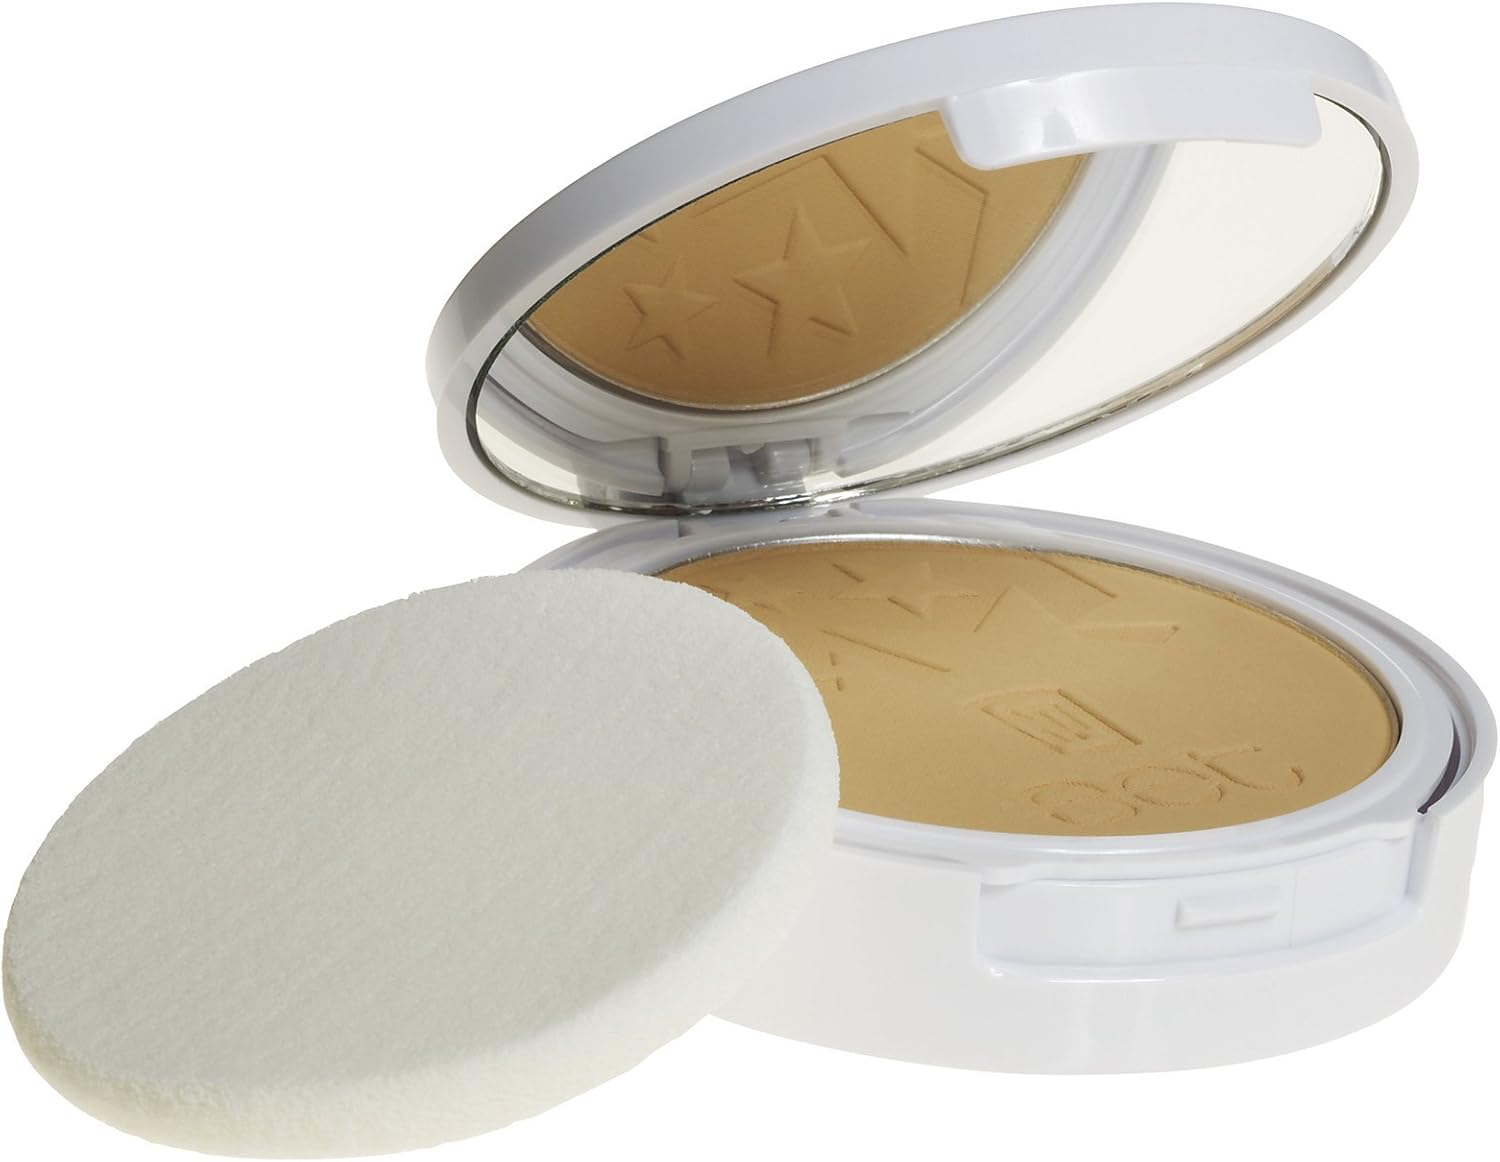
Np Set Pasarella Powder Foundation - Set 3, 2.8-ounce
Category: All Beauty
Float down the red carpet of life with utmost confidence. np set is the brainchild of napoleon perdis. the hollywood-based makeup impresario launched his prestige cosmetics in his hometown of sydney, australia, in 1995. perdis, who picked up his first makeup brush at the age of 8 to help his glamorous mother primp for a party, has always dreamed of spreading his beauty gospel around the world. in addition to managing napoleon perdis and np set, perdis is still an in-demand makeup artist with an array of devoted clients.
Features: Shea Butter moisturizes skin while Pomegranate Extract has antioxidant qualities | Double layered Compact, Contains mirror and sponge applicator, easy to travel with and touch up during the day, Paraben Free with natural preservative, Ideal for those who are sensitive to synthetic preservatives | Pomegranate Extract, Super anti-oxidant protecting skin, anti aging benefits, Shea Butter helps restore skin’s elasticity | NP set is a prestige makeup collection for the discerning shopper who refuses to sacrifice quality for price